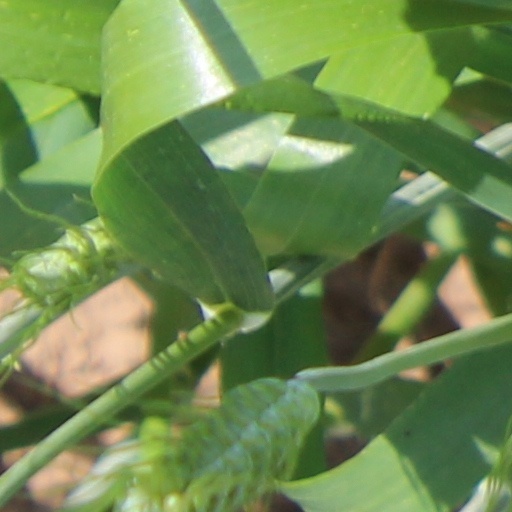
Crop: wheat